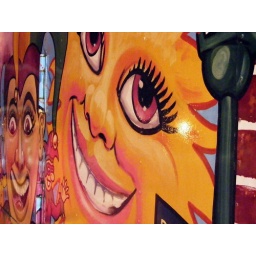
the wall in the house of mirrors